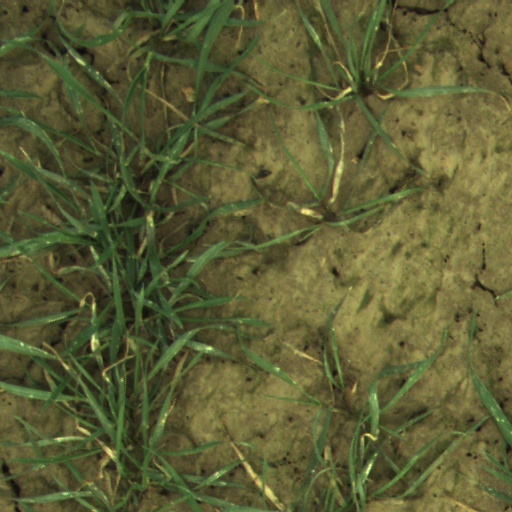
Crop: wheat